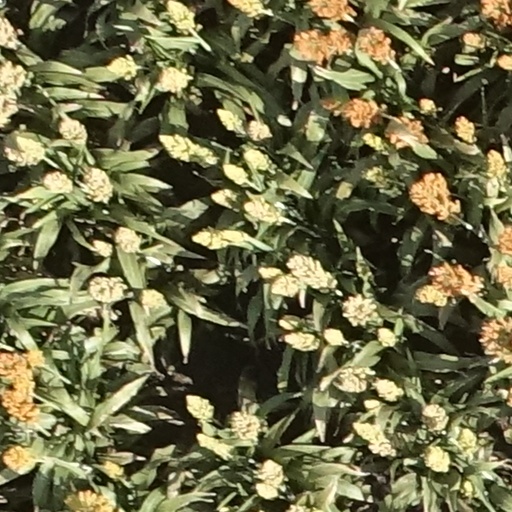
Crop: sorghum